Stagecoach Buckaroo

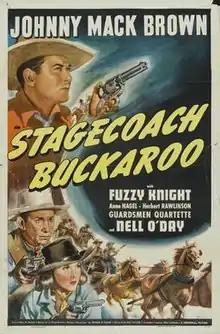
Theatrical release poster

Stagecoach Buckaroo is a 1942 American Western film directed by Ray Taylor and written by Al Martin. The film stars Johnny Mack Brown, Fuzzy Knight, Nell O'Day, Anne Nagel, Herbert Rawlinson and Glenn Strange. The film was released on February 13, 1942, by Universal Pictures.